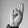
ASL letter: R